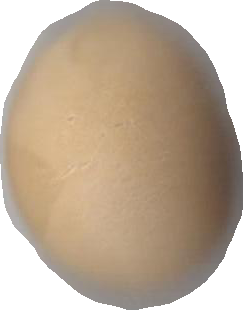
Variety: Grobogan